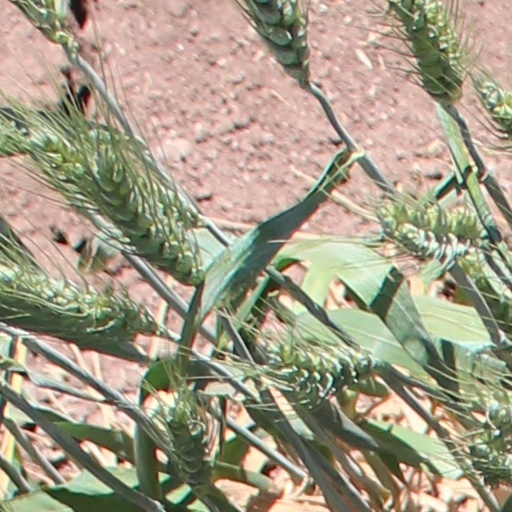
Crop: wheat